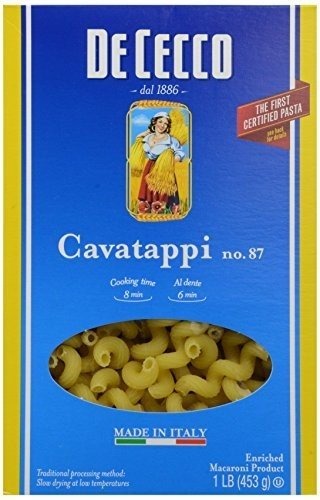
Item Name: De Cecco Pasta Pasta Cavatappi Corksrew 16 oz. (Pack of 20) ( Value Bulk Multi-pack)
Value: 320.0
Unit: Fl Oz

Price: 2.82